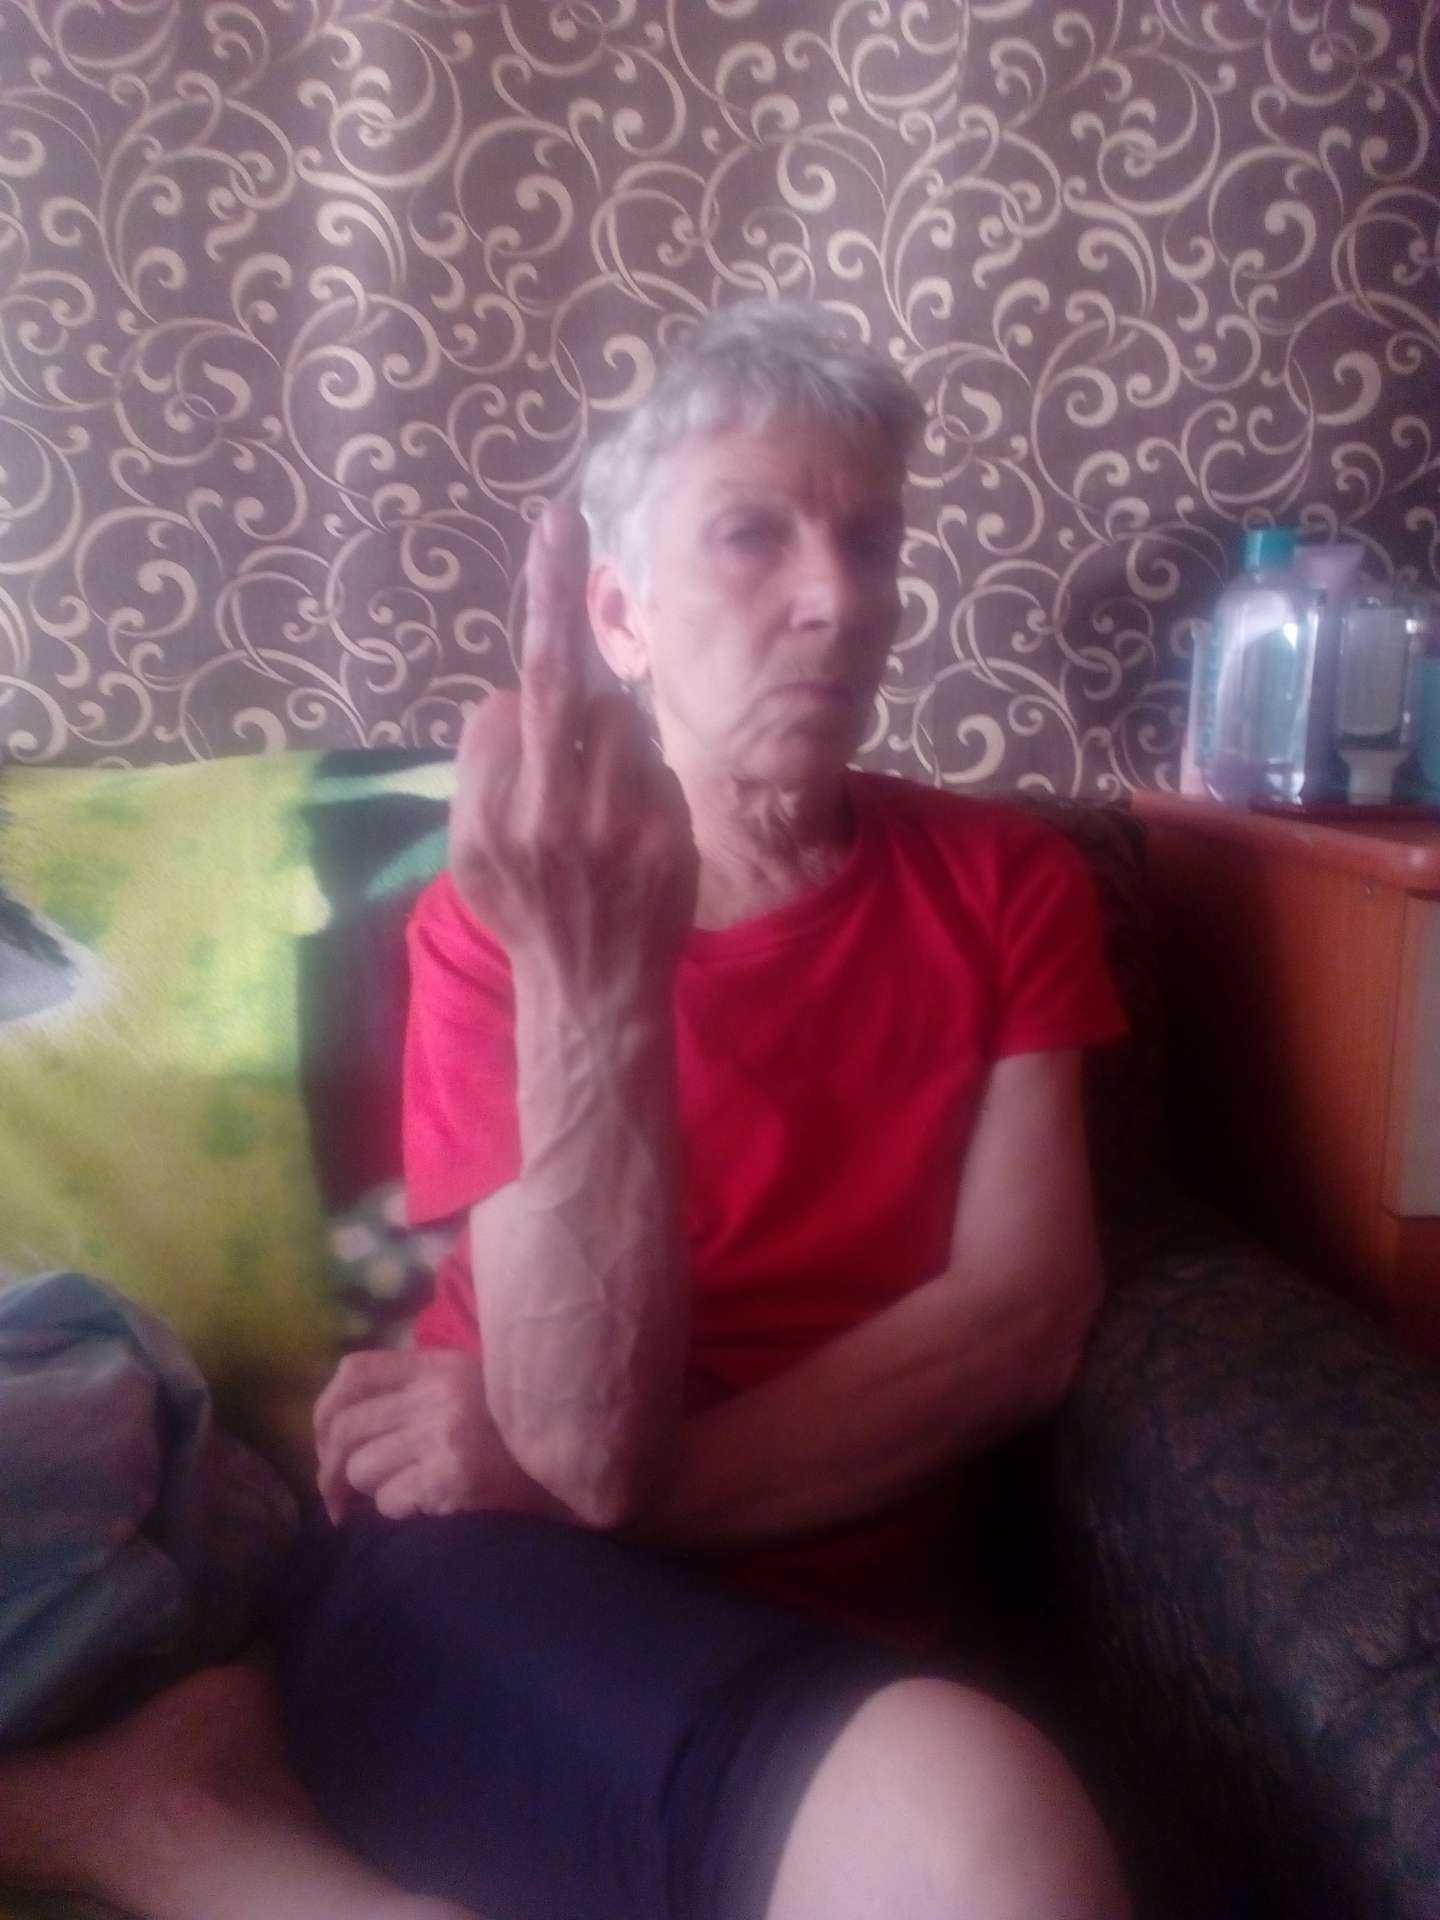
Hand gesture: middle_finger